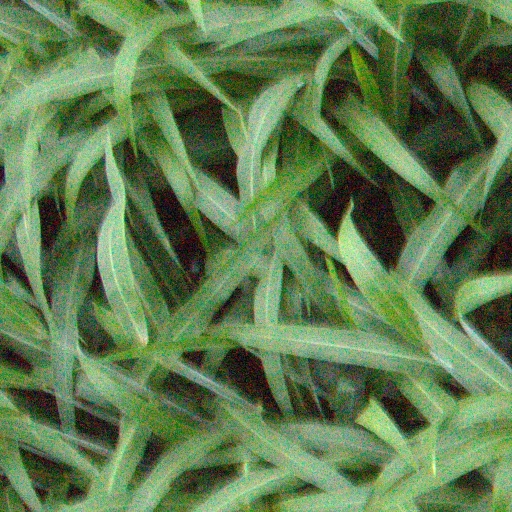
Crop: sorghum